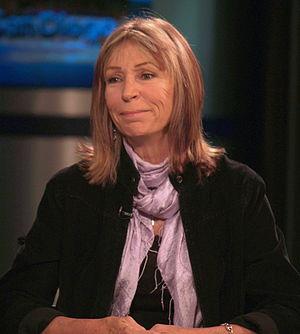
Juice Newton née Judy Kay Newton le 18 février 1952 à Lakehurst, au New Jersey est une chanteuse de country et pop, compositeur et guitariste américaine. À ce jour, Juice a reçu cinq nominations aux Grammy Award dans la catégorie Pop and Country Best Female Vocalist (une fois remporté en 1983).